Manuel Cuevas

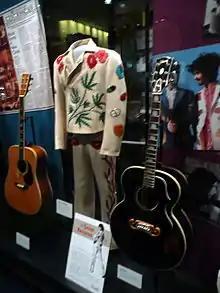
Gram Parsons's suit in the Country Music Hall of Fame.

For The Flying Burrito Brothers' 1969 "The Gilded Palace of Sin" album cover, Gram Parsons commissioned Nudie and Cuevas to create a suit. Visible on one lapel is the embroidered figure of a voluptuous naked woman. The green leaves featured prominently in the design on the front of the jacket are a marijuana plant, and the red-petaled flowers above them are poppies, the natural source of morphine, opium, and heroin.